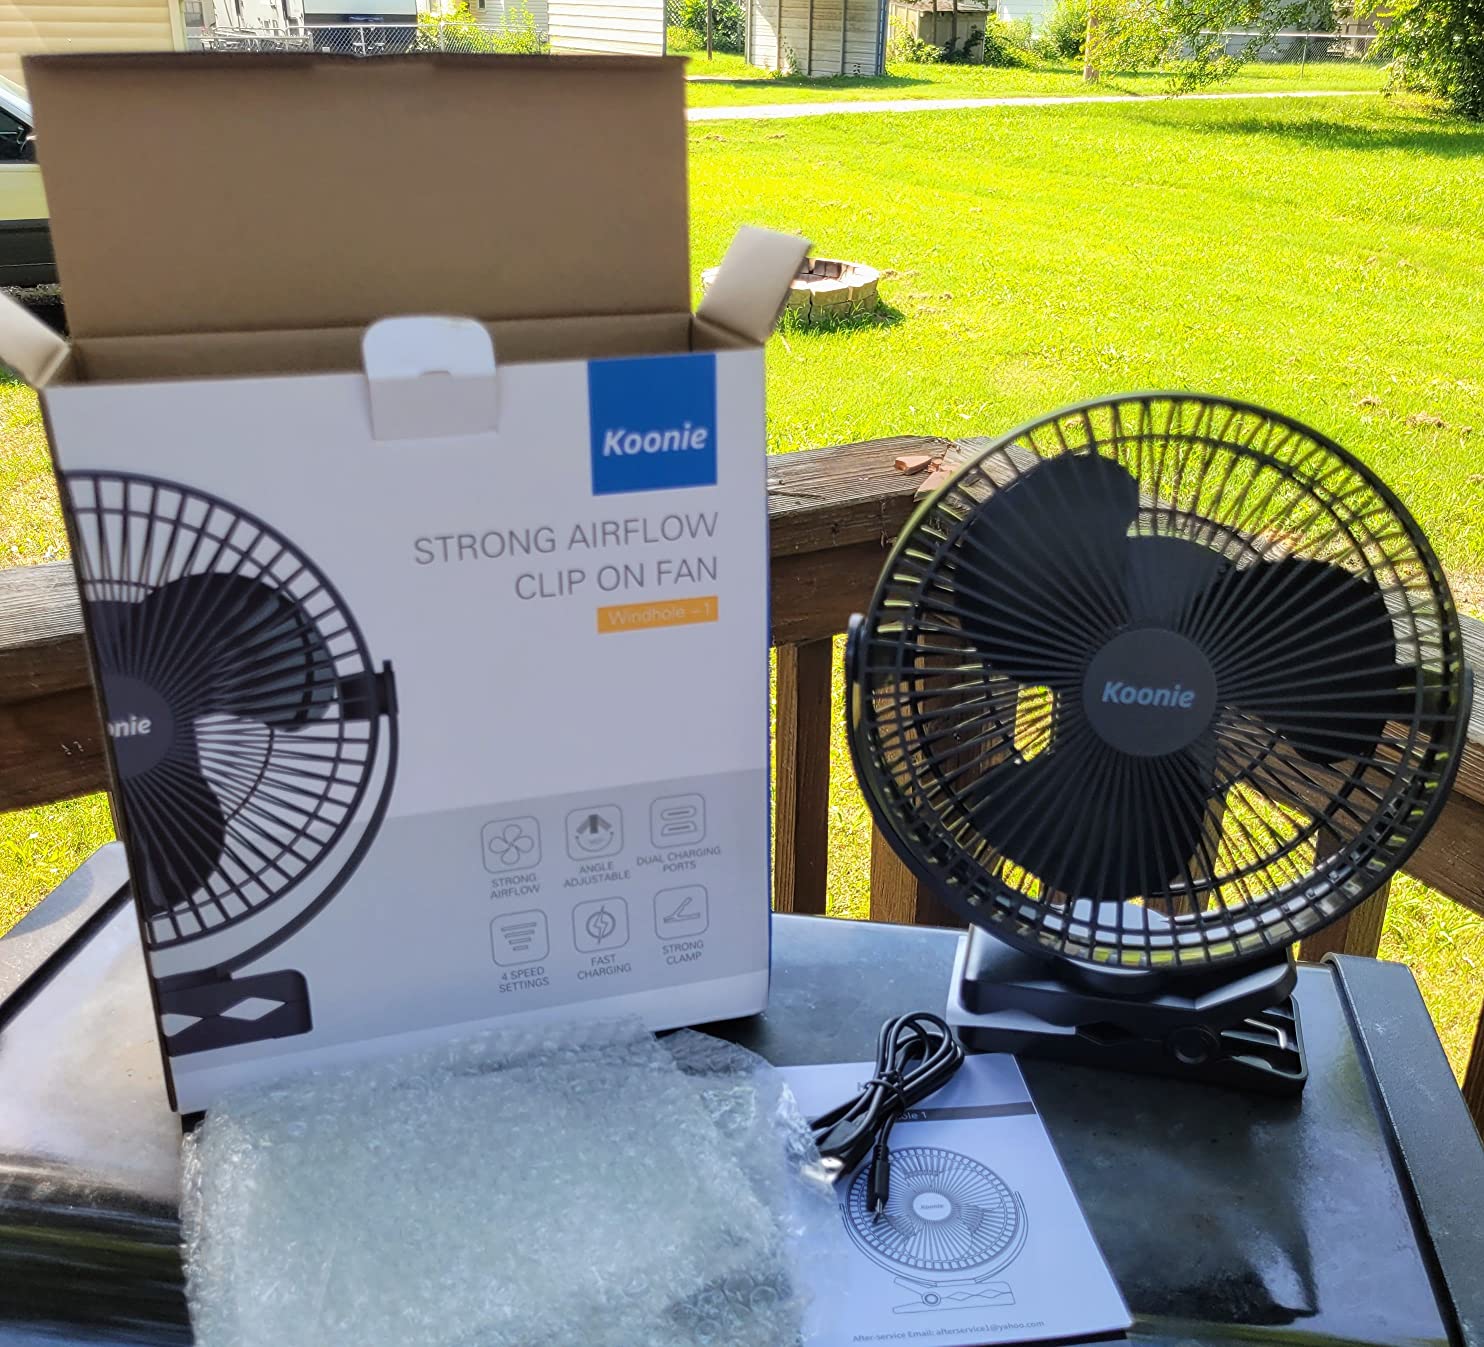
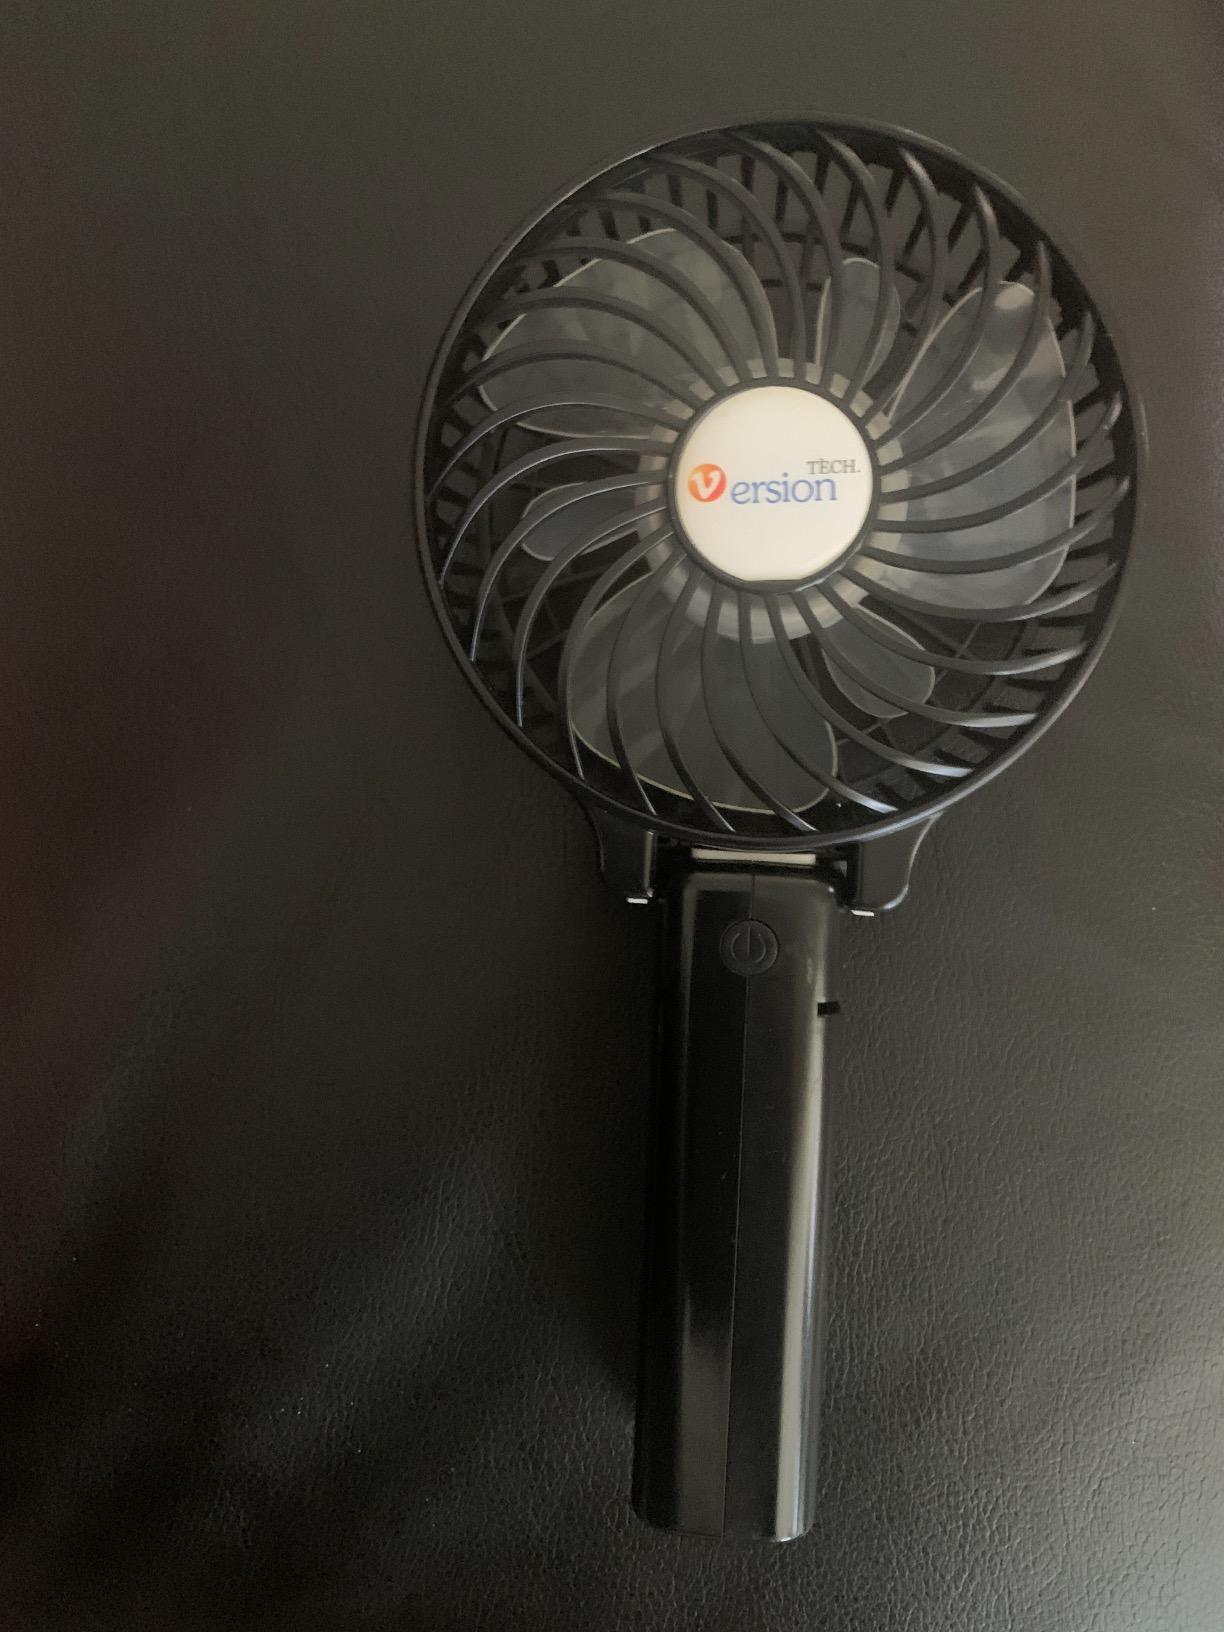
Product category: fan
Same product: no